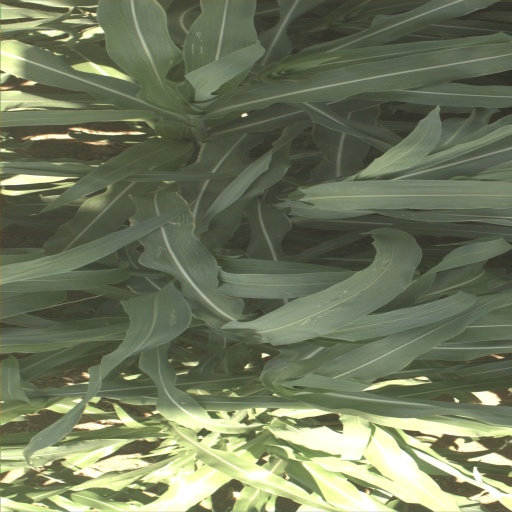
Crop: sorghum